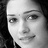
Emotion: happy